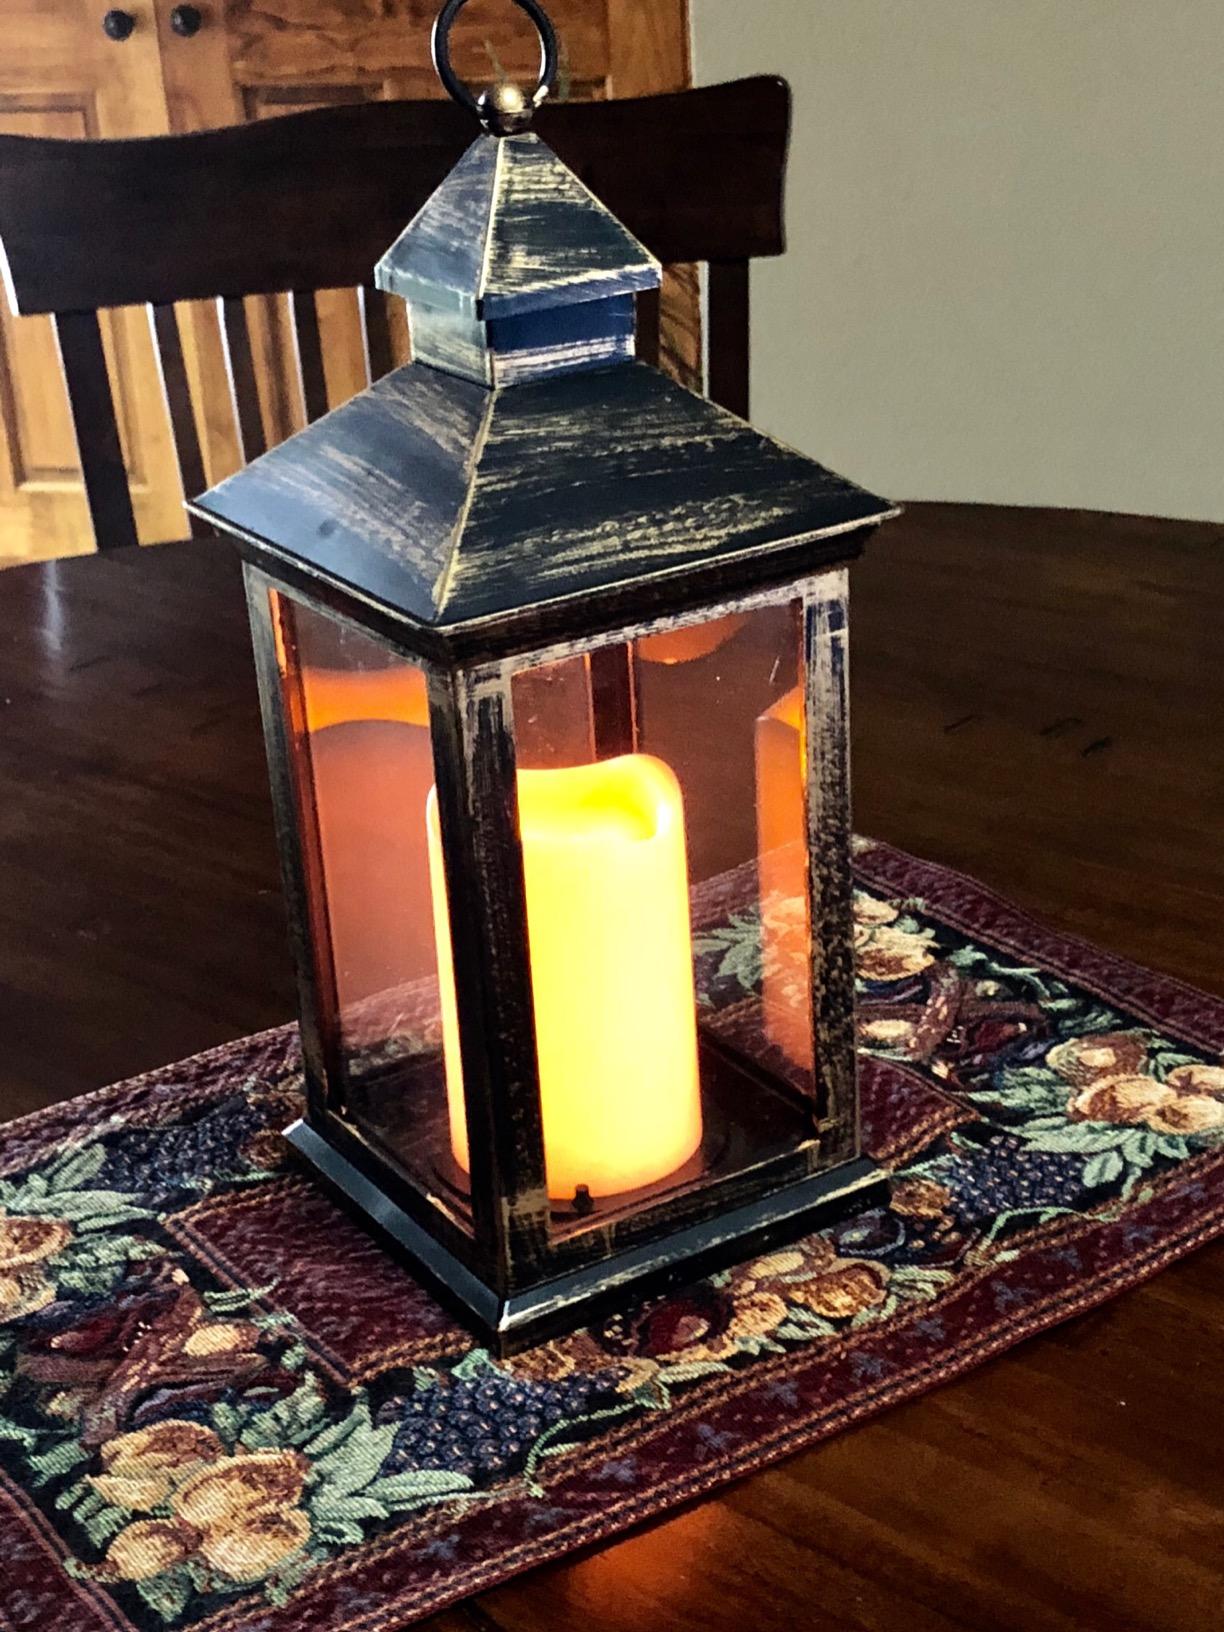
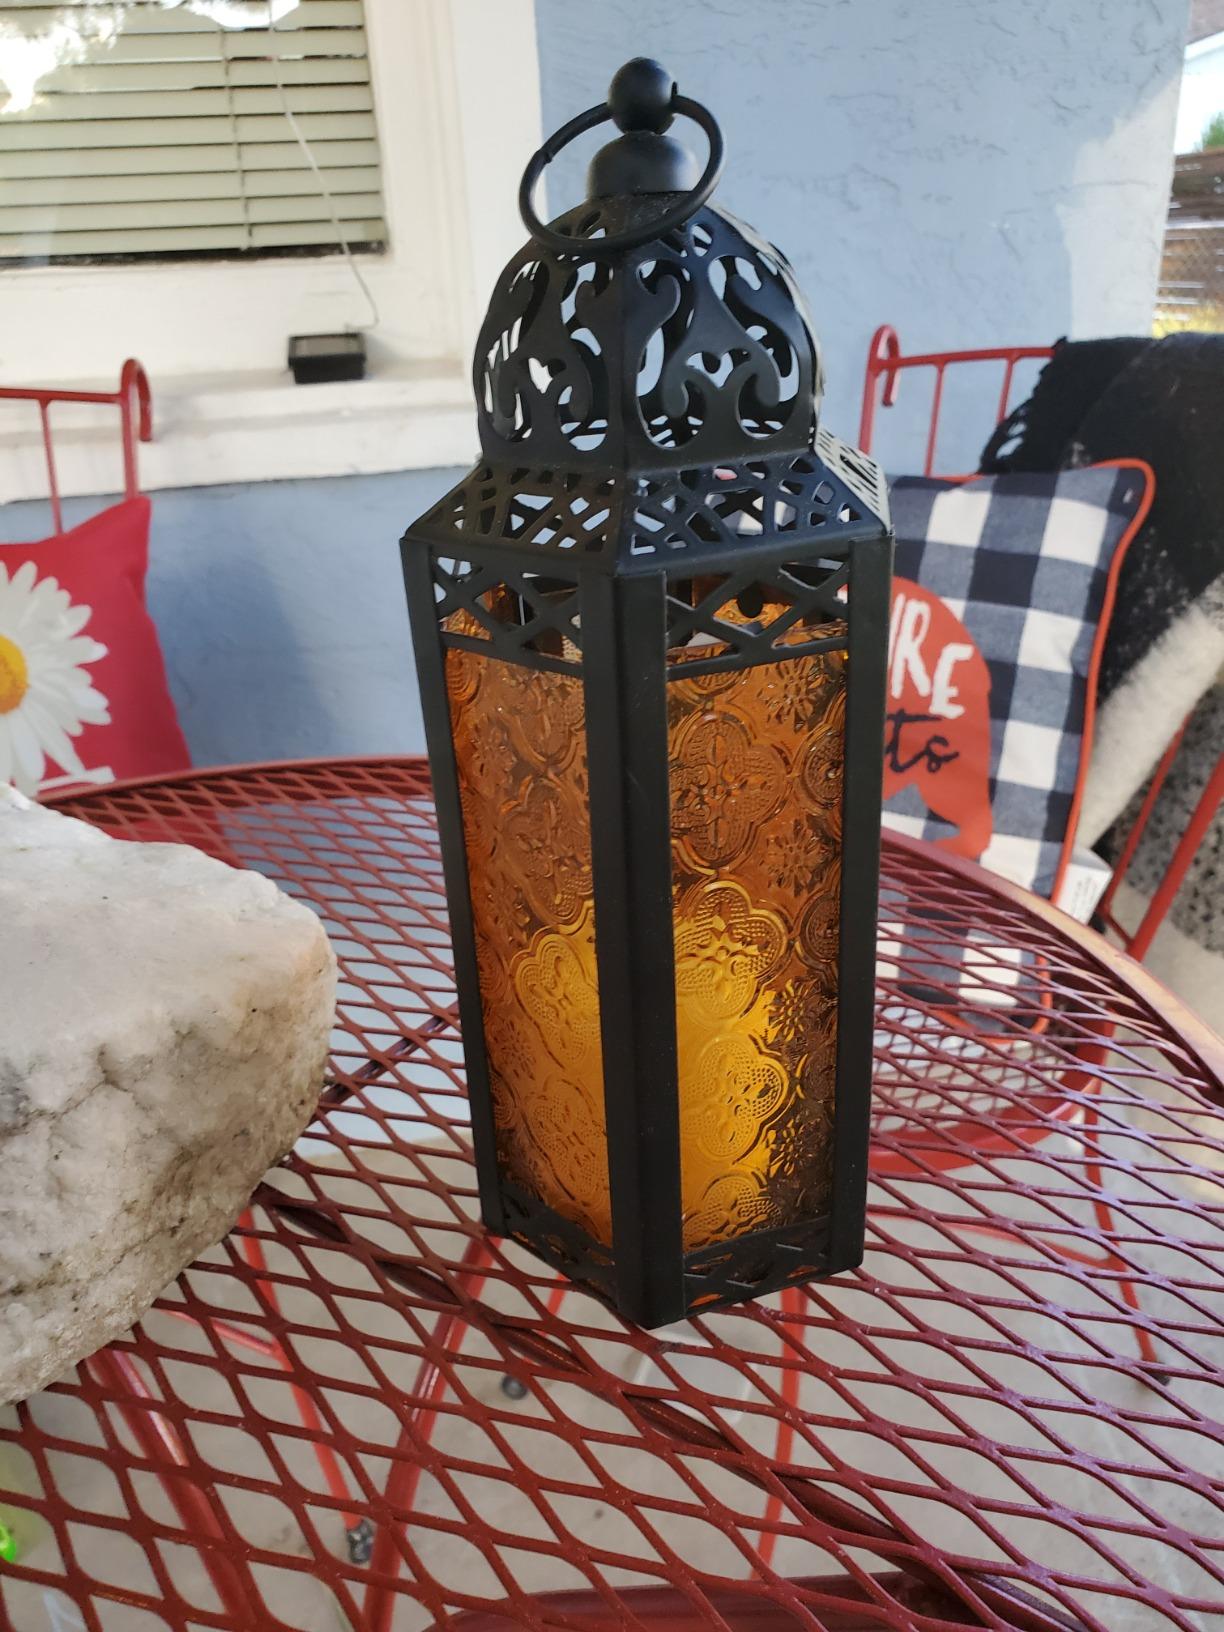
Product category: lantern
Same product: no